Boter Kothani Vav

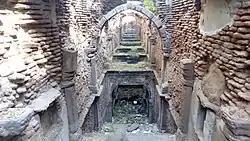
Stepwell interior with exposed bricks

Boter Kothani Vav, also known as Mehsana Vav or Interi Vav, is a stepwell located in Mehsana, Gujarat, India.